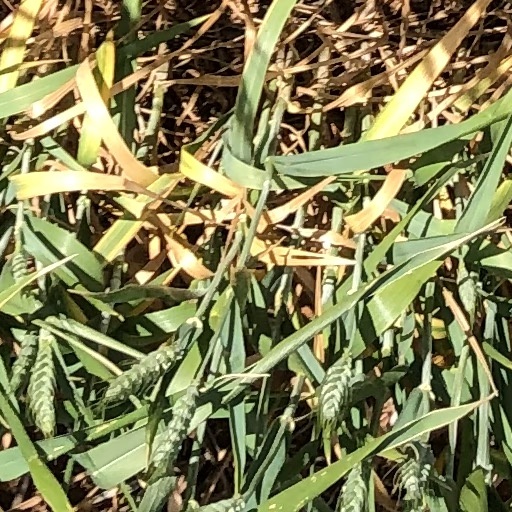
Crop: wheat